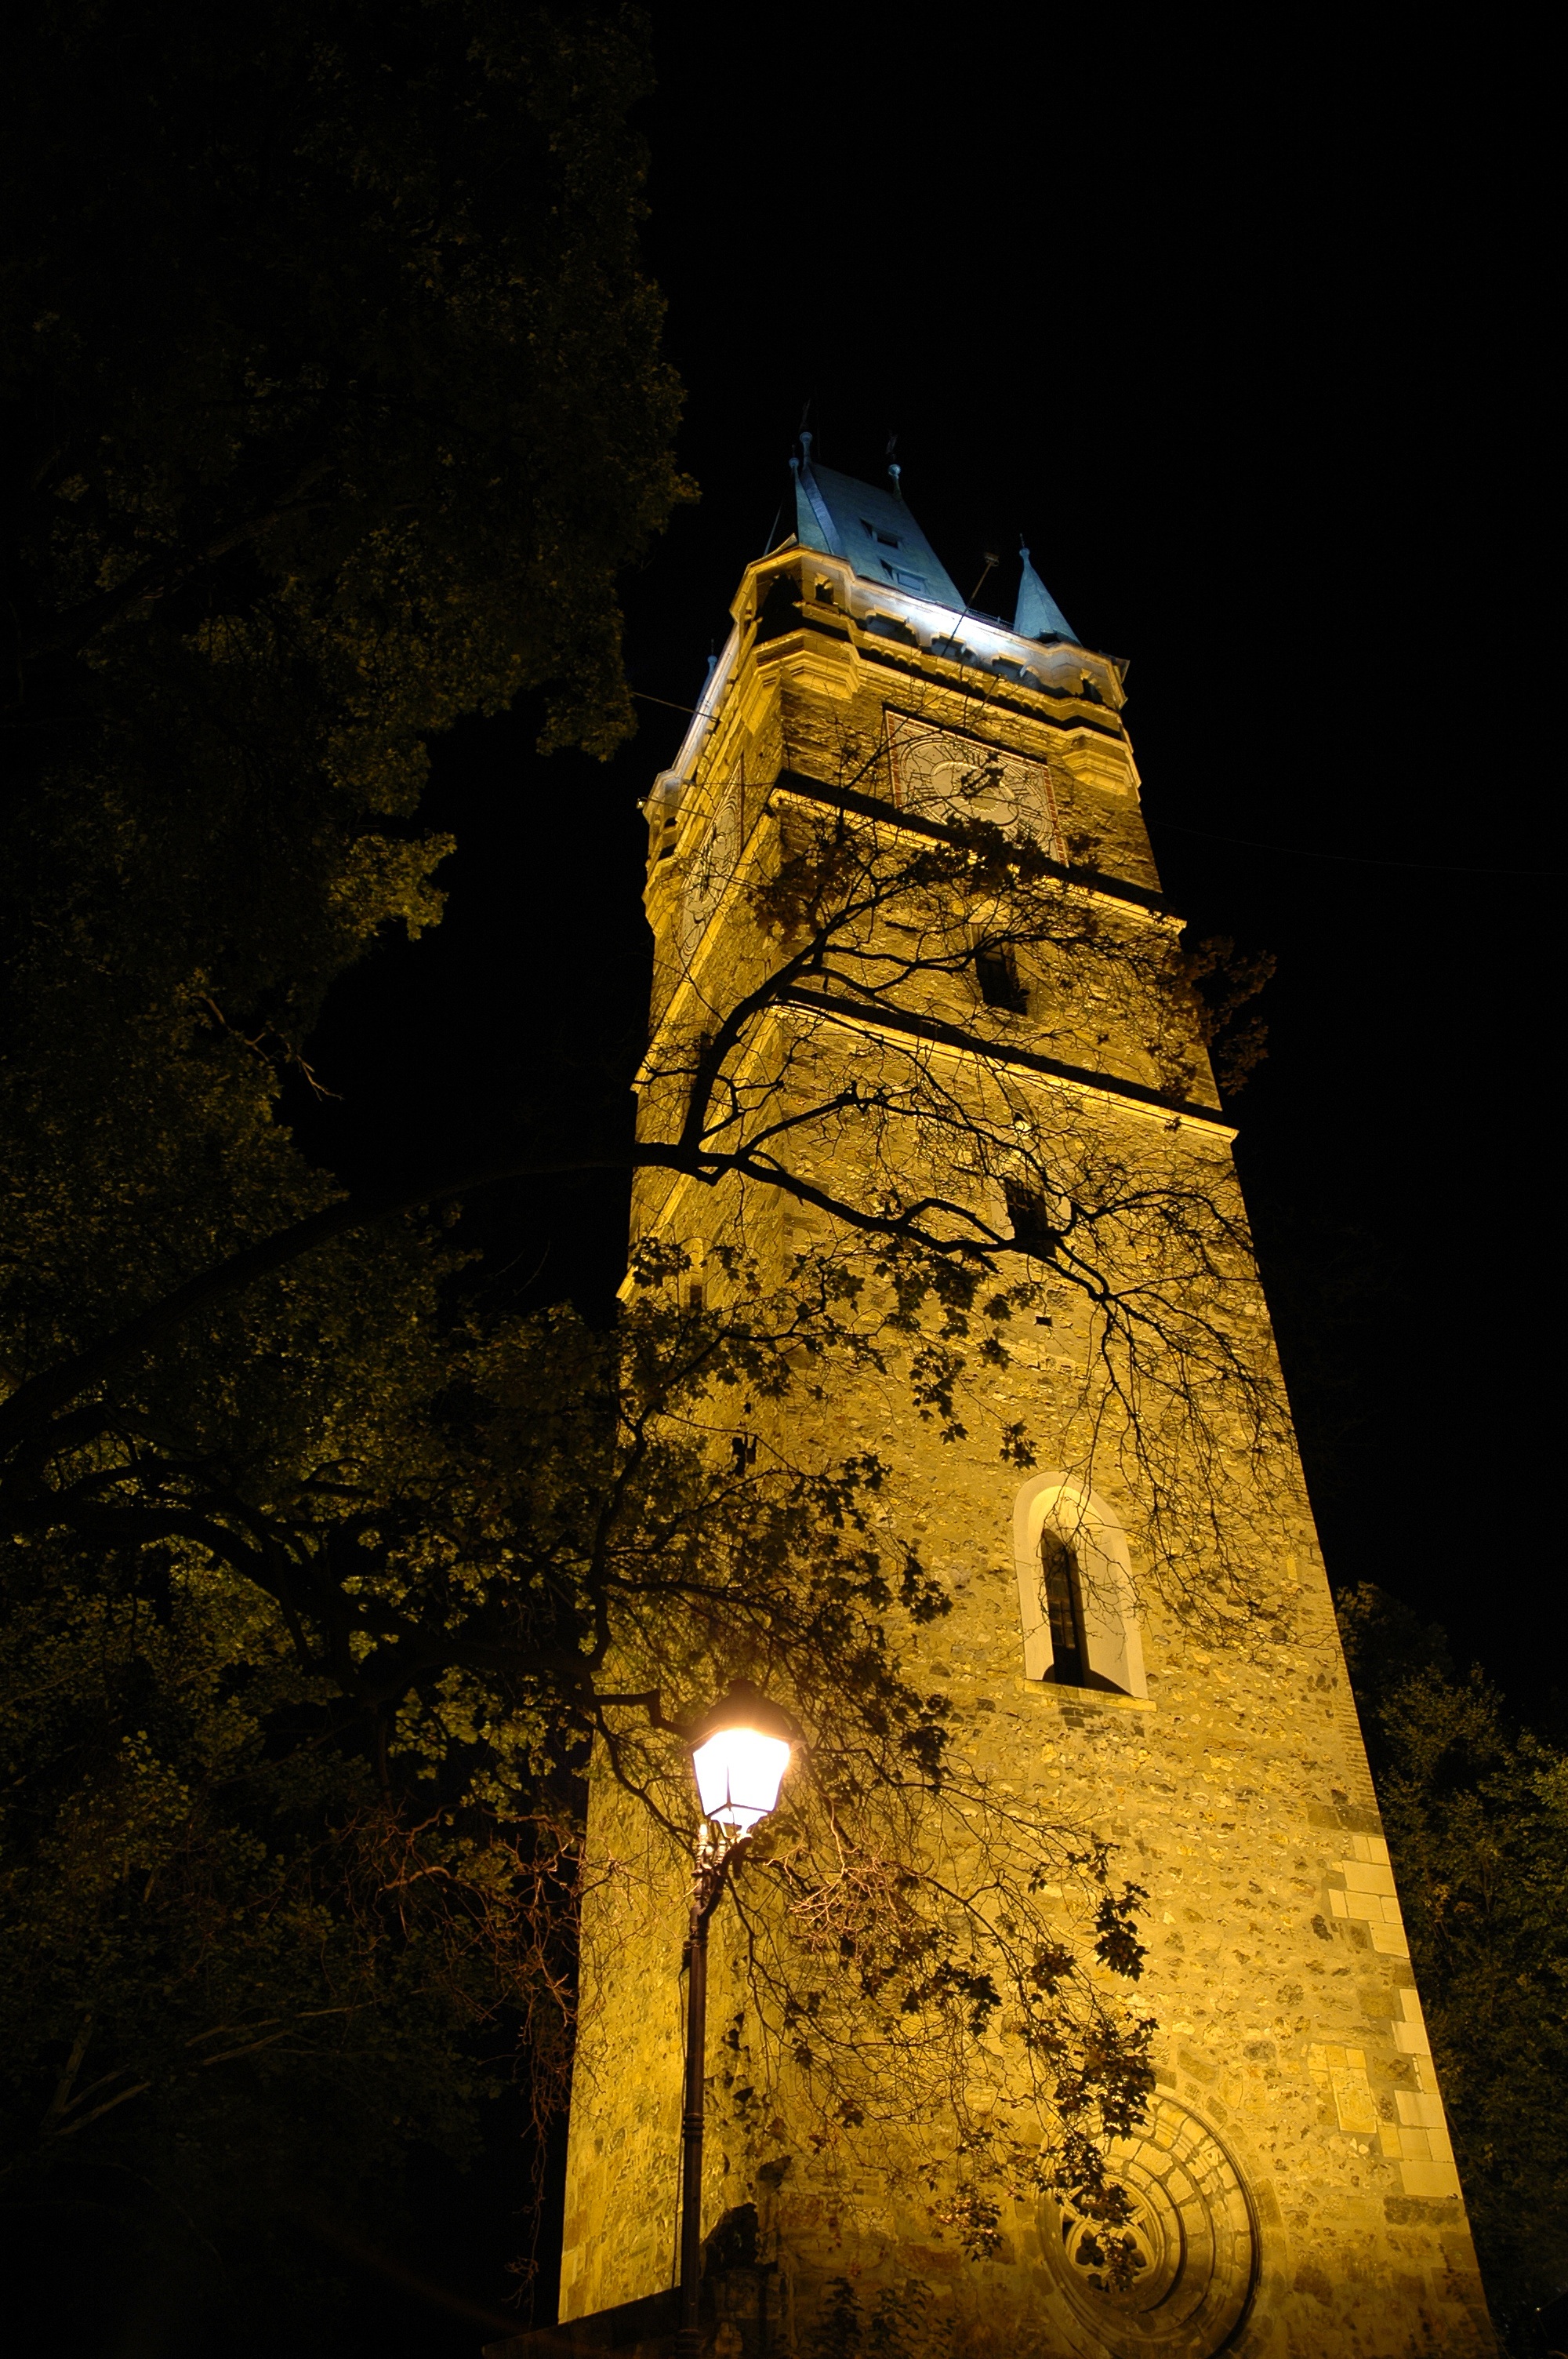
rock, light, architecture, structure, night, sunlight, building, reflection, tower, castle, darkness, lighting, medieval, temple, history, stone masonry, ancient history